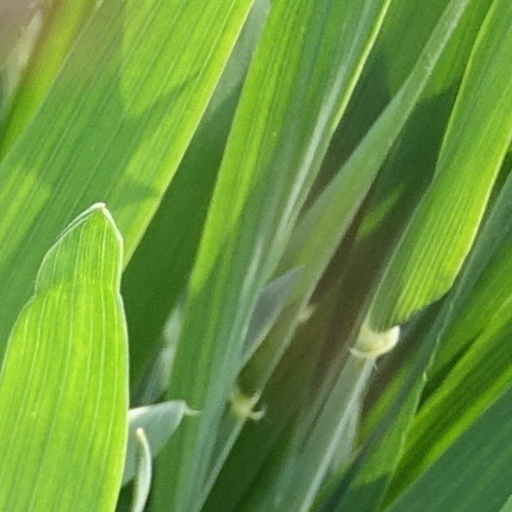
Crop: wheat